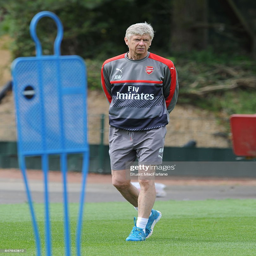
football player during a training session .